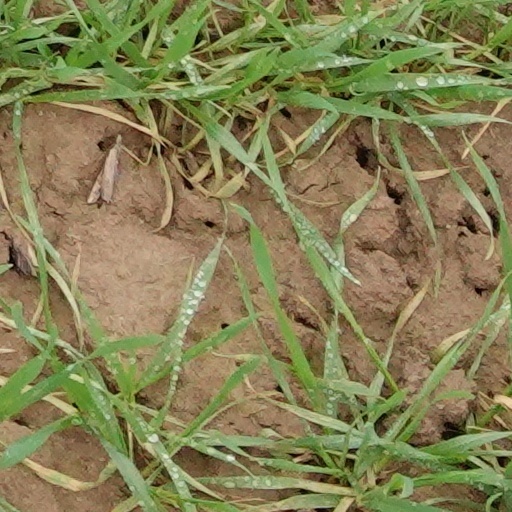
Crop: wheat